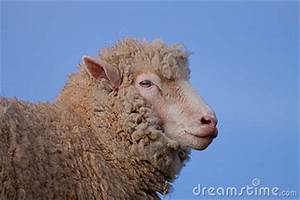
Label: pecora